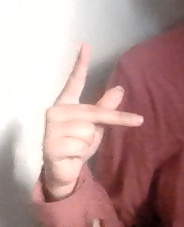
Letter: dha